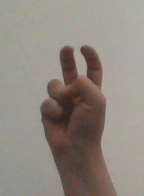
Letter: toot